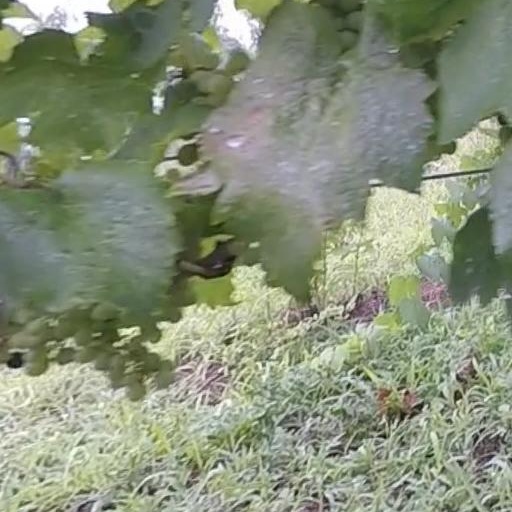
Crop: grape